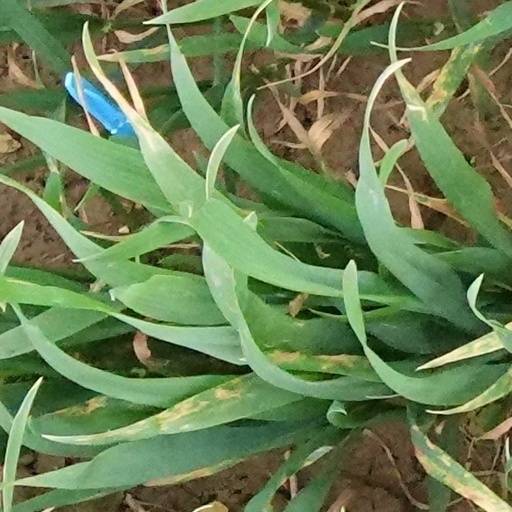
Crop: wheat